F. W. de Klerk

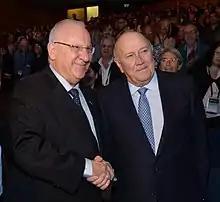
de Klerk with Israeli president Reuven Rivlin in 2015

In 1999, de Klerk and his wife of 38 years, Marike de Klerk, were divorced following the discovery of his affair with Elita Georgiades, then the wife of Tony Georgiades, a Greek shipping tycoon who had allegedly given de Klerk and the NP financial support. Soon after his divorce, de Klerk and Georgiades were married. His divorce and remarriage scandalised conservative South African opinion, especially among the Calvinist Afrikaners. In 1999, his autobiography, "The Last Trek – A New Beginning", was published. In 2002, following the murder of his former wife, the manuscript of her own autobiography, "A Place Where the Sun Shines Again", was submitted to de Klerk, who urged the publishers to remove a chapter dealing with his infidelity.